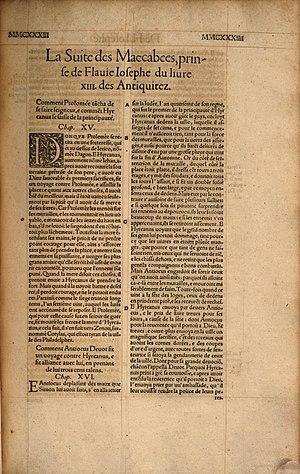
Début de l'extrait des Antiquités judaïques placé à la suite du second livre des Maccabées et juste avant le Nouveau Testament
La Bible de Castellion, Bible de Sébastien Castellion ou Bible de Châteillon est une traduction de la Bible en français du protestant Castellion publiée en 1555 chez Hervage à Bâle.